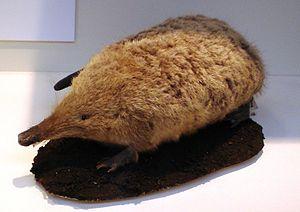
Le Desman de Moscovie est une espèce de mammifères de la famille des Talpidés. Ce petit animal semi-aquatique, proche des taupes, est le seul représentant actuel du genre Desmana. On le rencontre au Kazakhstan, en Russie et en Ukraine. C'est l'une des deux espèces de desmans encore vivantes au XXIᵉ siècle, mais ils sont menacés de disparition à cause des méthodes modernes de pêche et la dégradation de leur habitat.